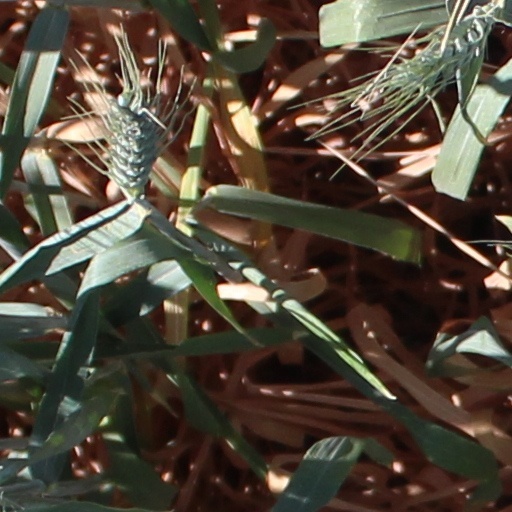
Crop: wheat